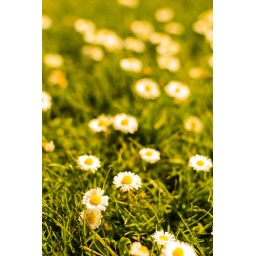
Small white flowers in a field of green grass.